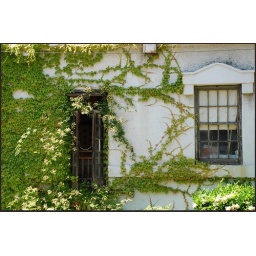
Vines over window and door on Vine ST.